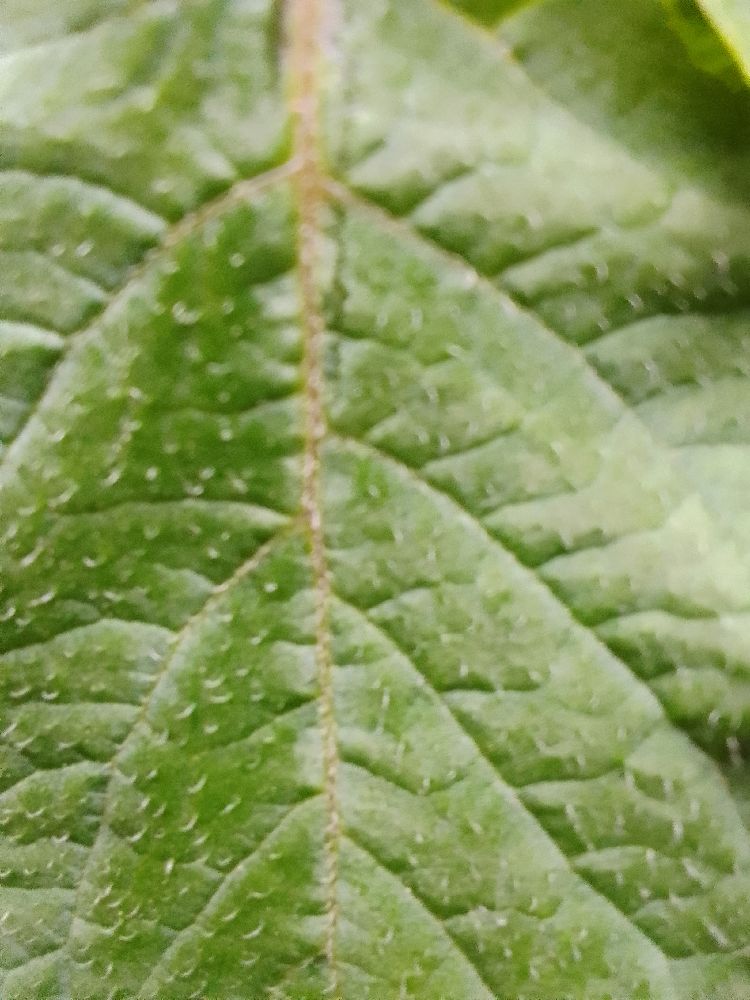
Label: Healthy